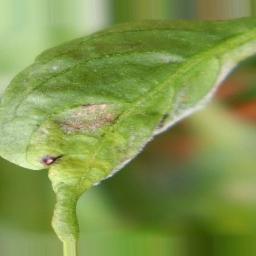
Label: powdery mildew